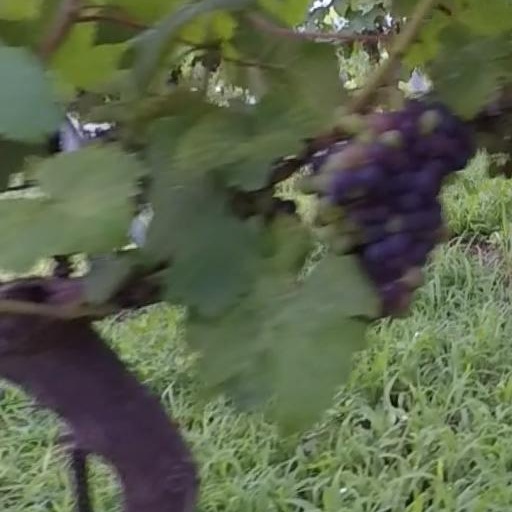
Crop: grape